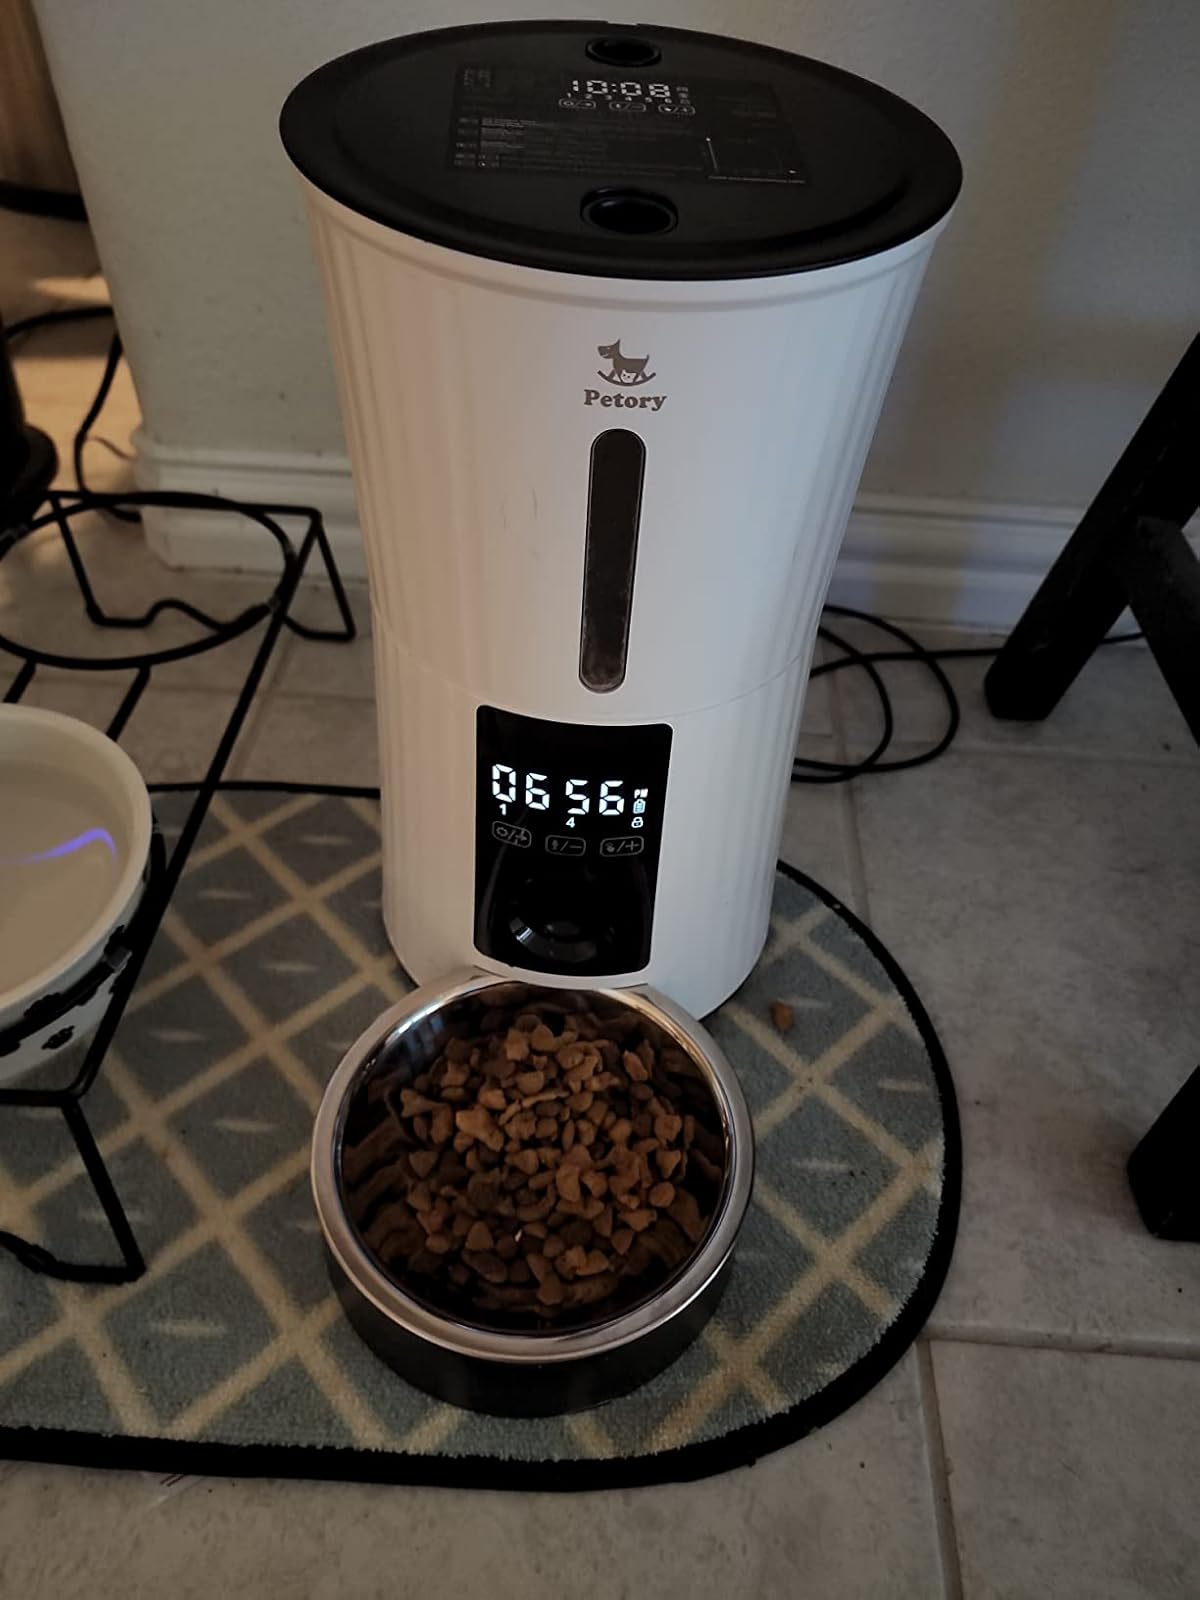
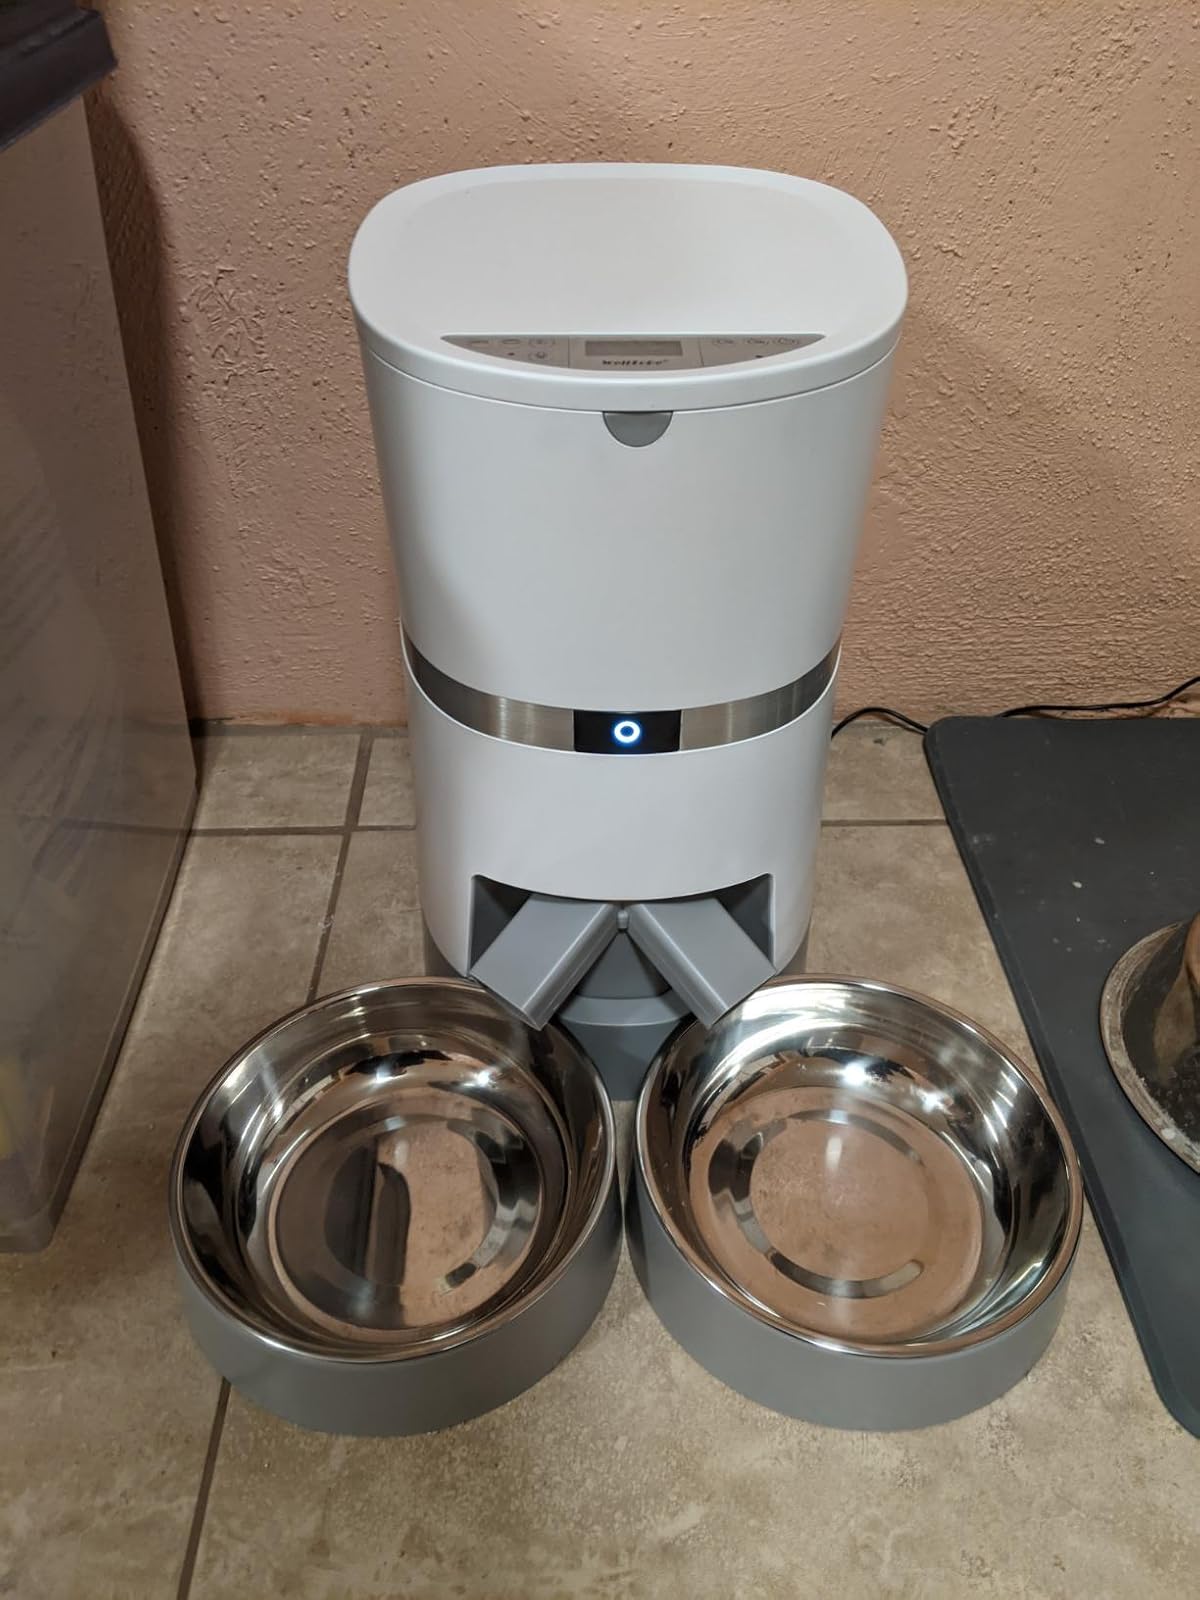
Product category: items_feeder
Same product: no